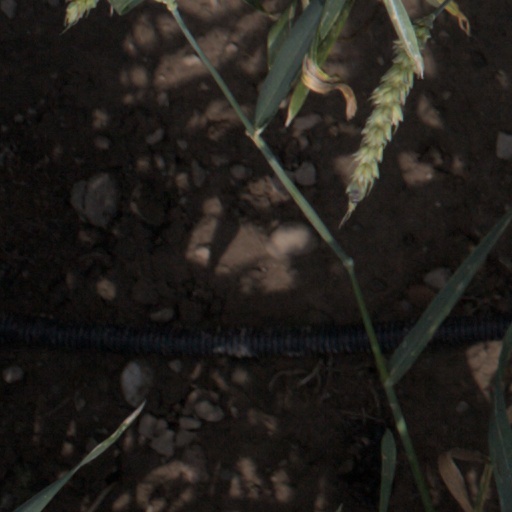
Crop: wheat